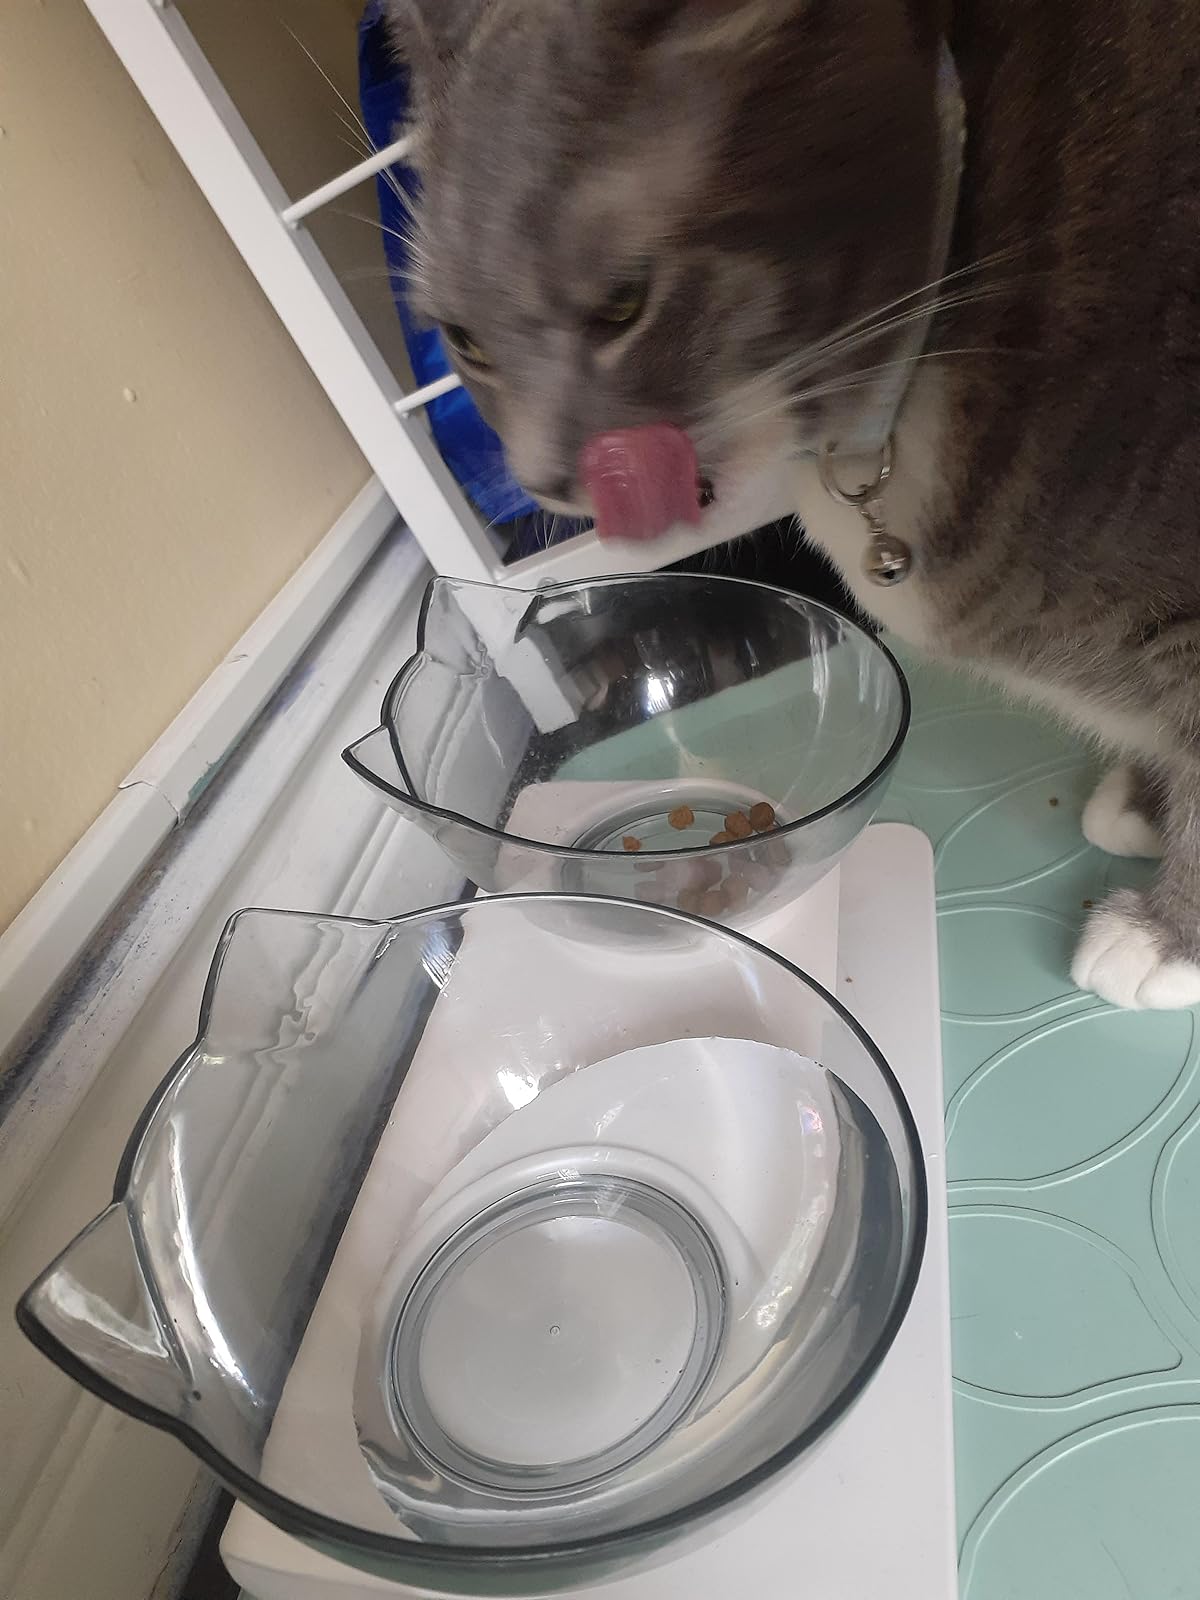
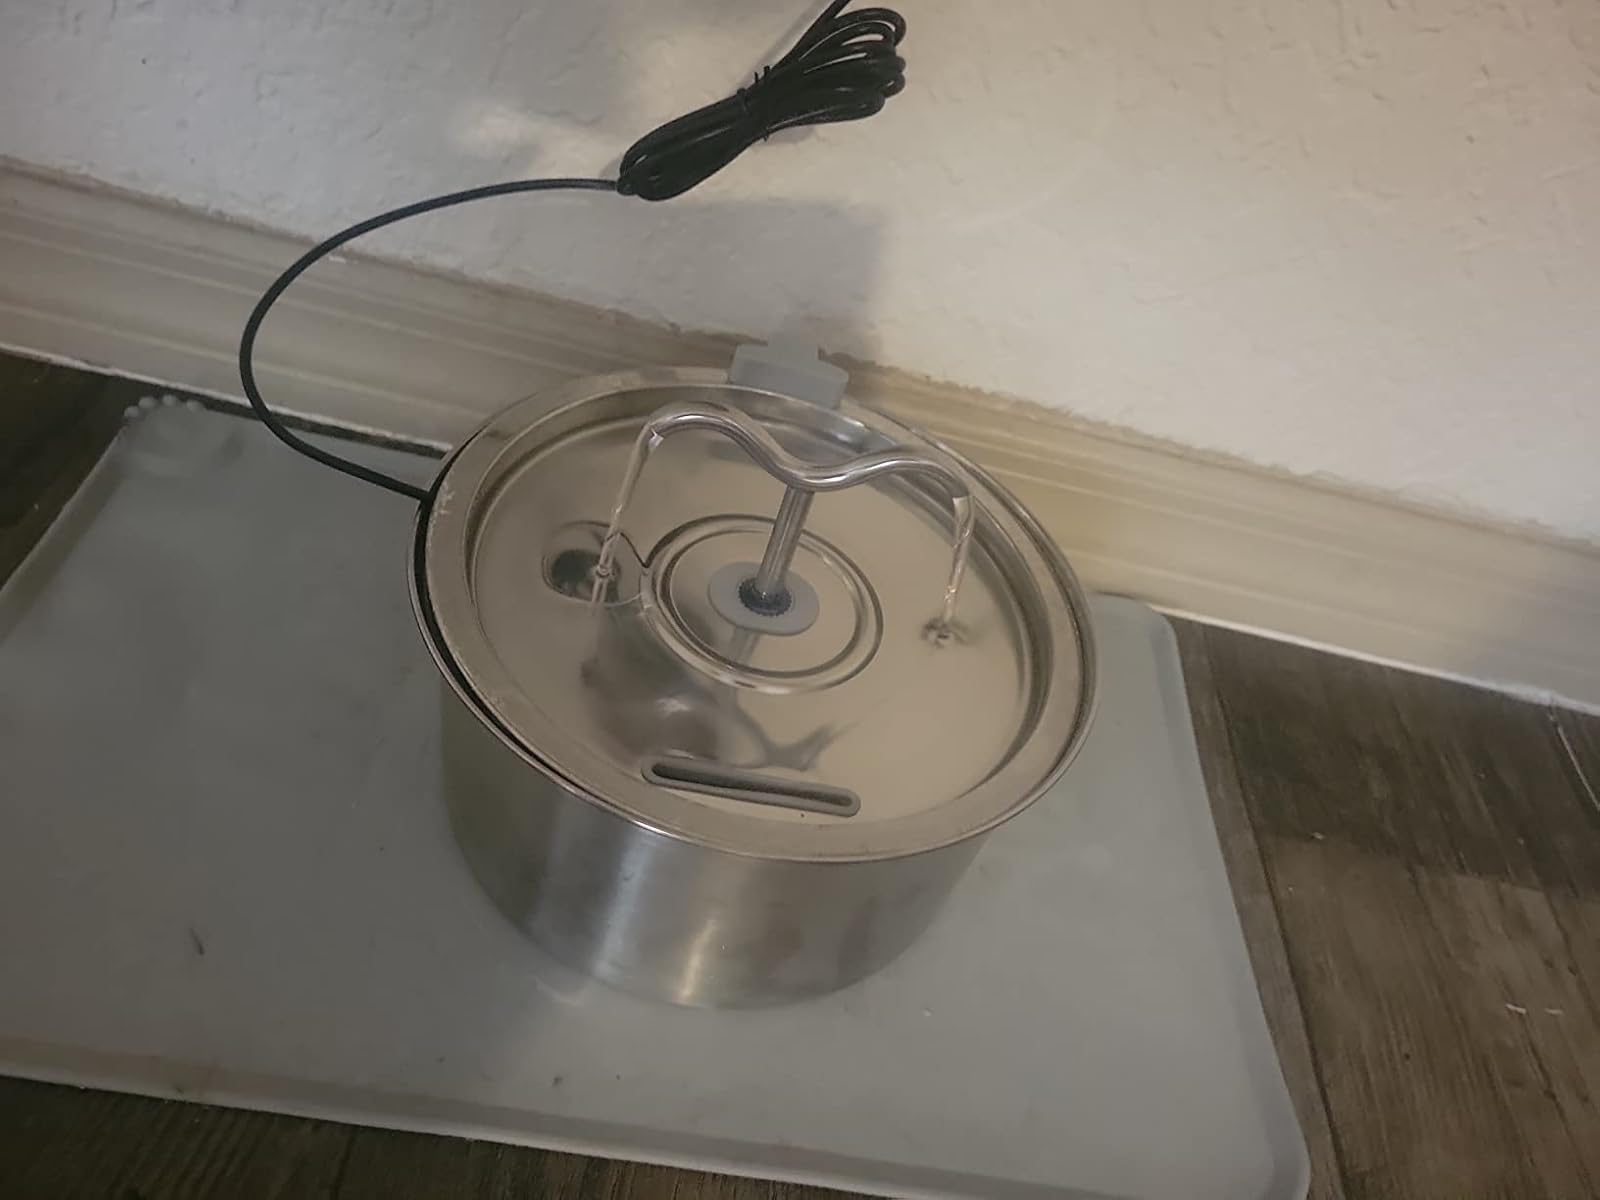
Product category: items_bowl
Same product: no